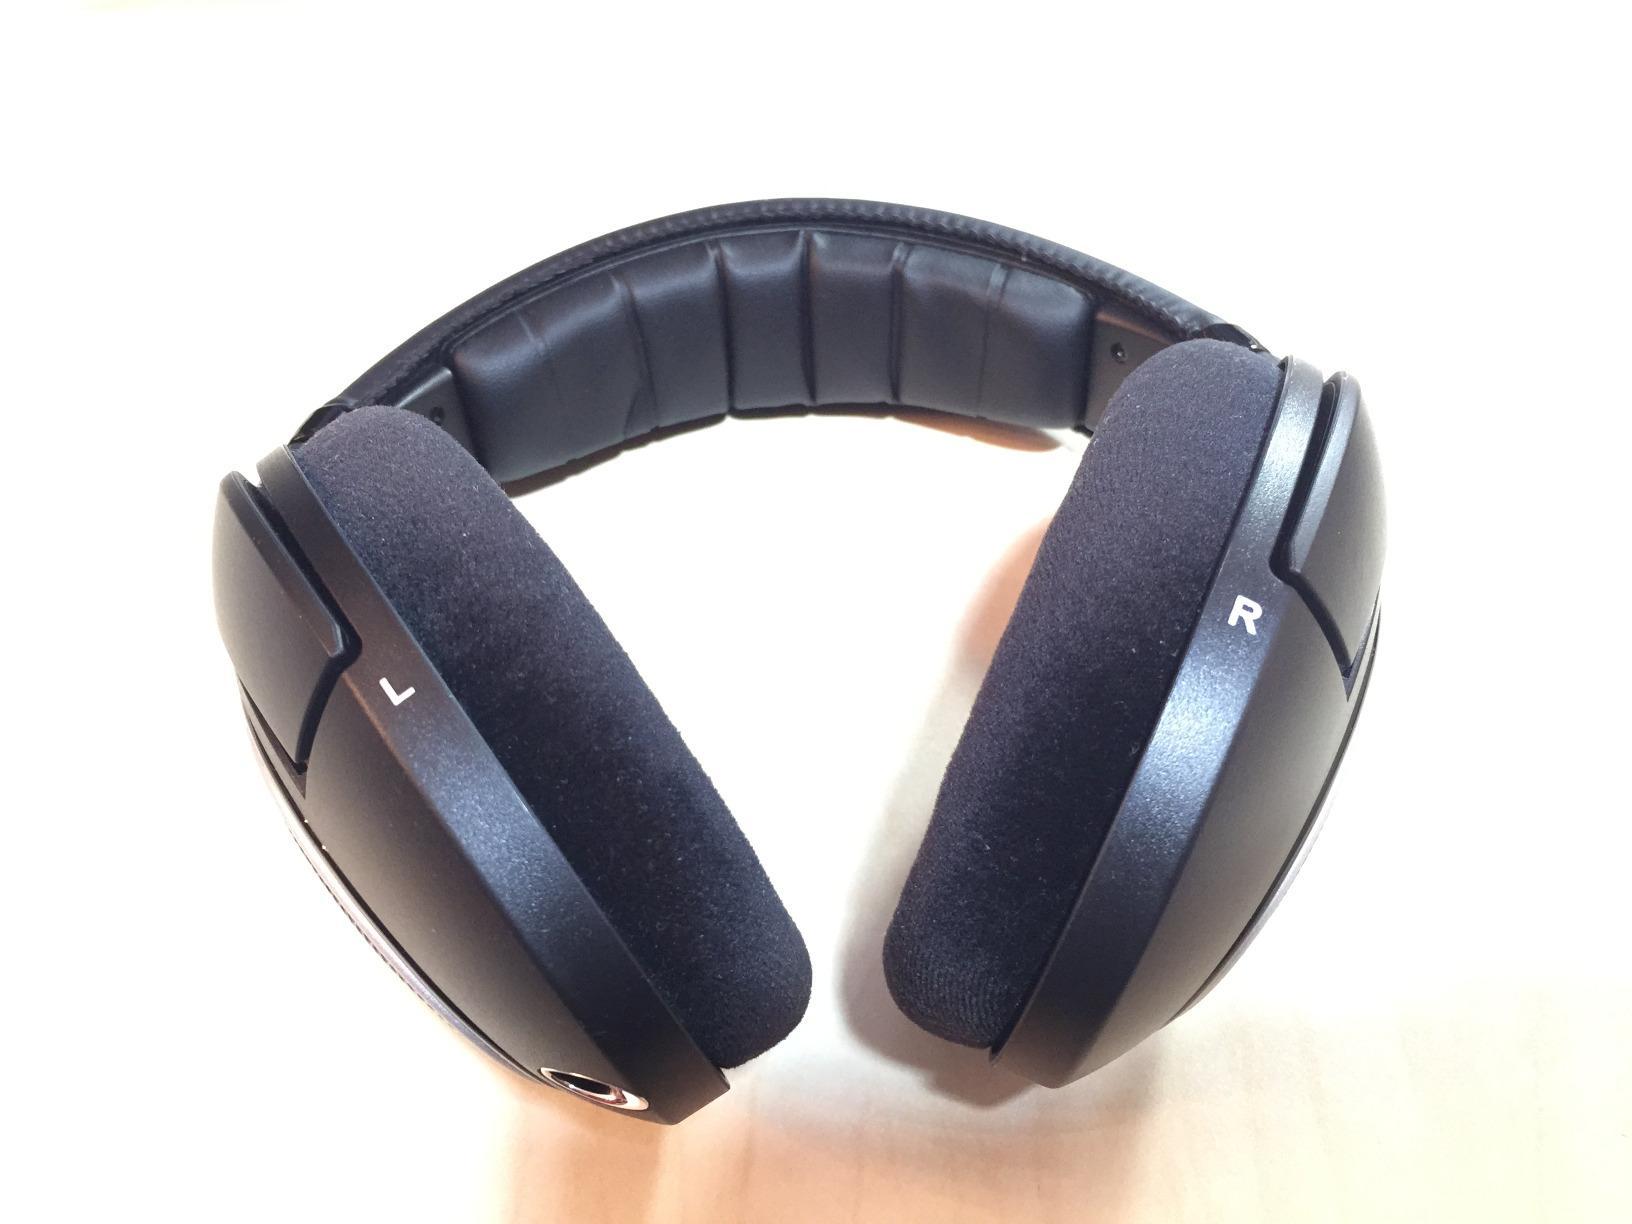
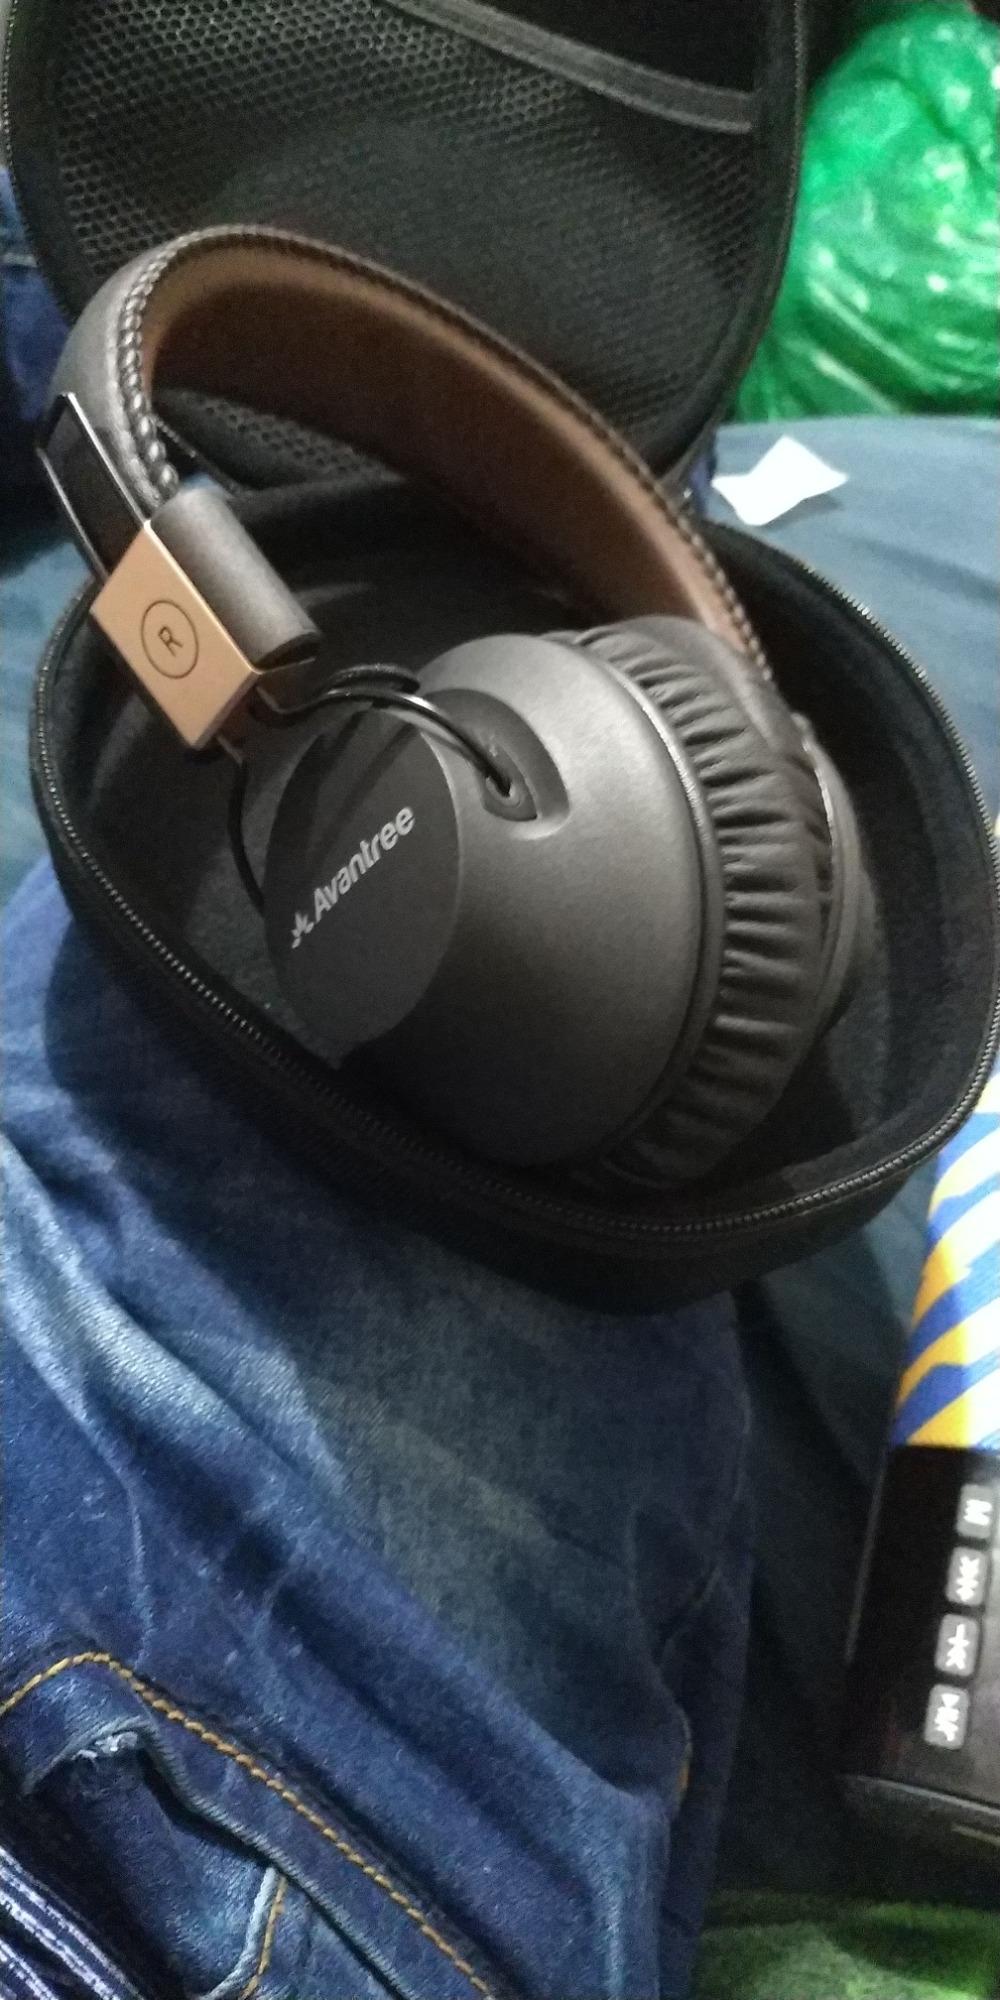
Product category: headphones
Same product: no